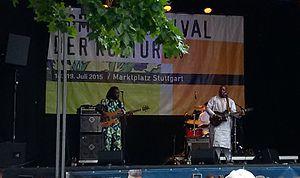
Boureima « Vieux » Farka Touré, né en 1981 à Niafunké est un musicien et chanteur malien, fils d'Ali Farka Touré.